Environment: real
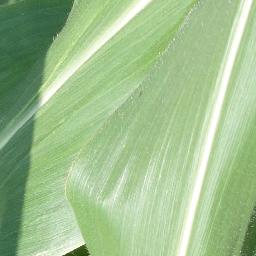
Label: healthy